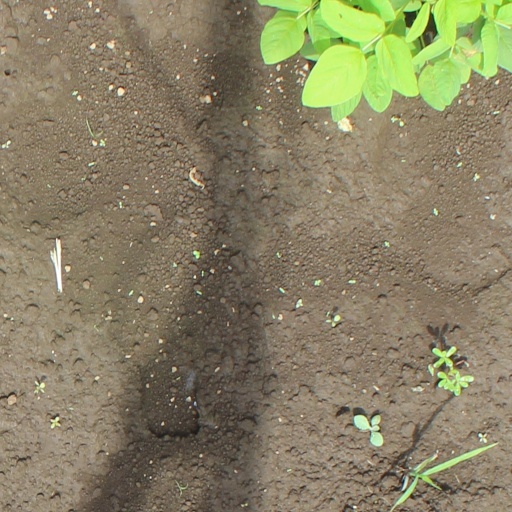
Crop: soybean